Elysian Park, Los Angeles

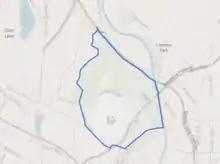
Elysian Park neighborhood boundaries

According to the Mapping L.A. project of the "Los Angeles Times", the Elysian Park neighborhood is flanked on the north and northeast by Elysian Valley, on the east by Lincoln Heights, on the southeast and south by Chinatown and on the southwest, west and northwest by Echo Park. Street and other boundaries are: the northern apex at Exit 138 of the Golden State Freeway, thence southeasterly along the freeway, southerly along the Los Angeles River, westerly along North Broadway, northwesterly along Stadium Way, Academy Road and northerly along Elysian Park Drive.